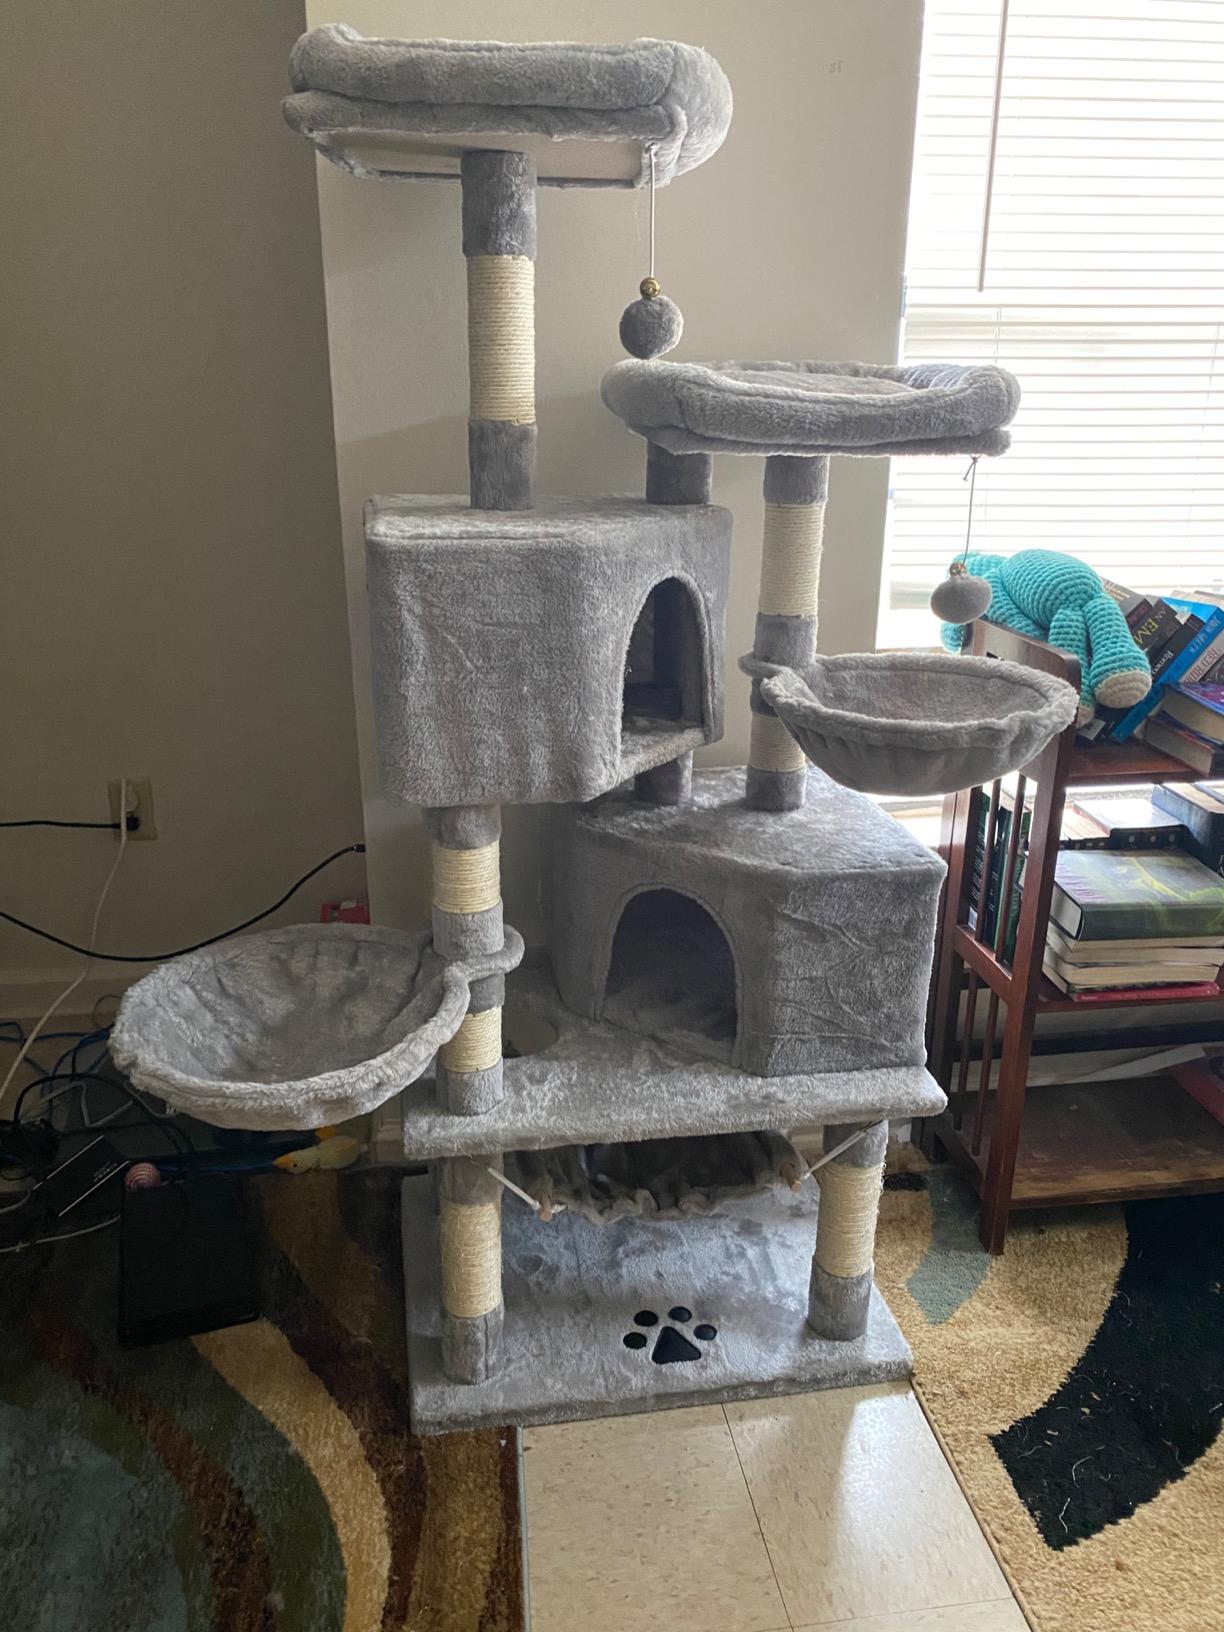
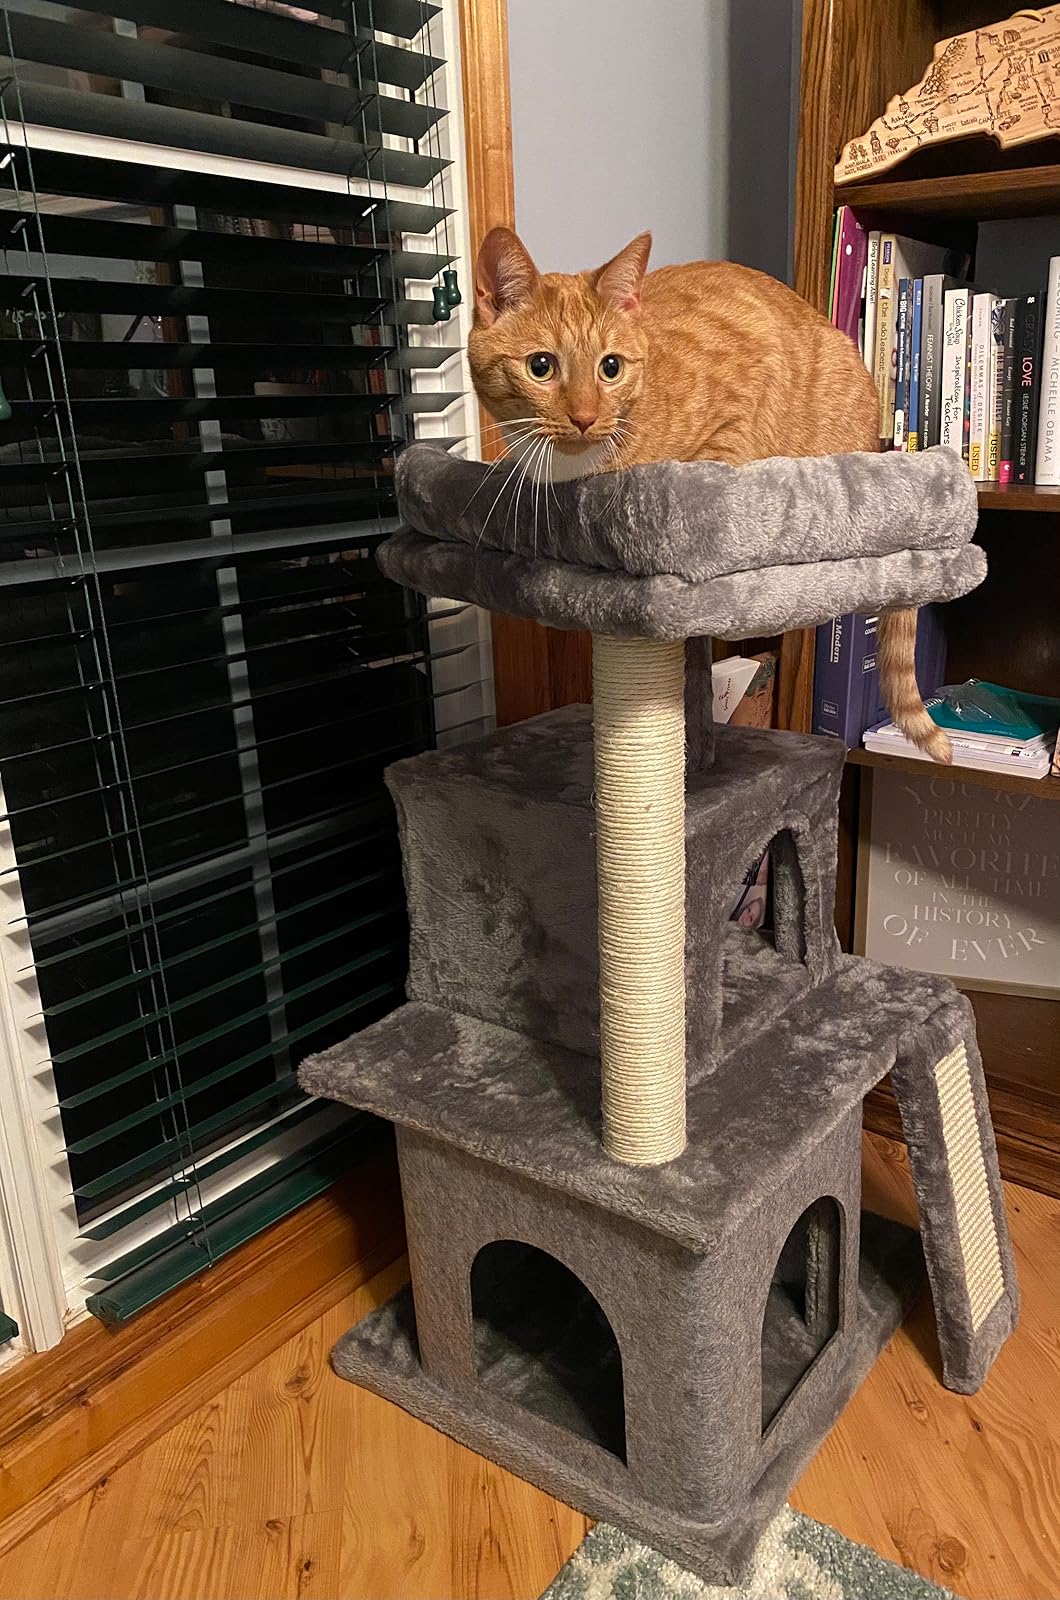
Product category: items_cat tree
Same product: no